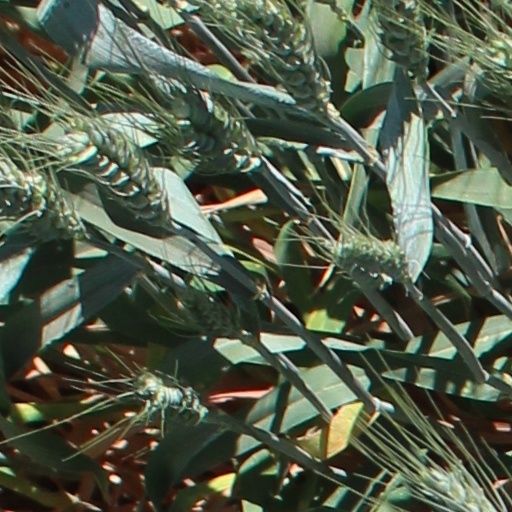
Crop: wheat